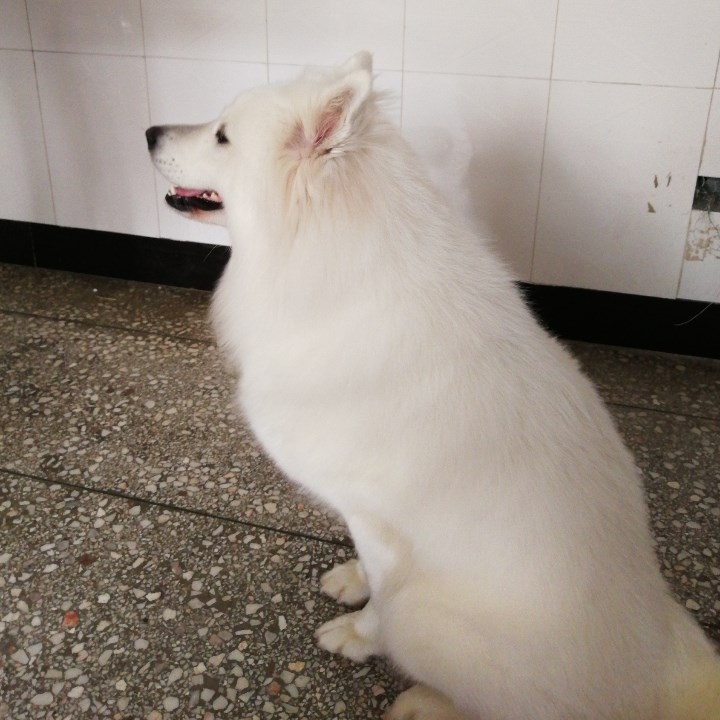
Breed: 2192-n000088-Samoyed